Jimmy Matthews

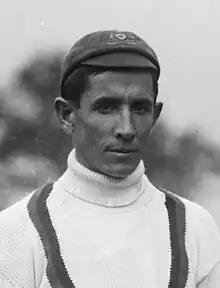
Matthews in 1910

Thomas James Matthews (3 April 1884 – 14 October 1943) was an Australian Test cricketer. Bowling leg breaks, he is the only player to have taken two hat-tricks in the same Test match.